Sleep Alone

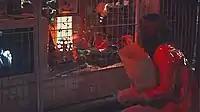
Bat for Lashes looking into the window of a shop in the music video, "Sleep Alone".

The video for "Sleep Alone" begins with Khan singing in her bedroom. In one shot, she seems to be drawing and in another shot, she is lying on her bed, facing what seems to be a paper robot. Another shot shows Khan standing outside a building which is seen to be under construction. As Khan sings, various shots of herself staring into a shop window and a television can be seen. In the next shot before the chorus, Khan is walking down a dark street whilst holding a paper bag. She is dressed in a red coat. She sees a group of people gathered on the floor, examining what seems to be little coloured light bulbs. Khan then walks past an initially dark shop, and the lights turn on as she walks by. She takes a closer look into the shop window and sees various objects, such a spinning disco ball, a turntable and she is attracted by a heart-shaped red plastic object. She hears something and quickly turns behind, and the group of people she saw previously throws the light bulbs at her. She then reaches into her paper bag and takes out the same heart-shaped red plastic object she saw in the shop. She returns to her room. The shot changes to Khan wearing a white dress and drawing on the paper what seems to be the construction of the heart-shaped red plastic object.